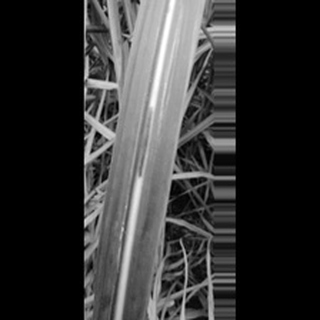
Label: sugarcane_red_rot